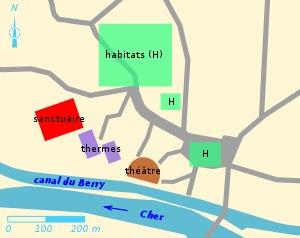
Le site antique de Drevant sur le territoire de la commune Drevant dans le département du Cher, en France, regroupe plusieurs constructions datées du Iᵉʳ au IIIᵉ siècle, et notamment un théâtre bien conservé, un sanctuaire, deux établissements thermaux ainsi que des quartiers d'habitations ayant appartenu à une agglomération secondaire gallo-romaine liée à la navigation sur le Cher et à une voie terrestre secondaire longeant la rivière.